Austrian Airlines

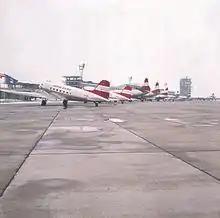
Historic Austrian Airlines aircraft including Douglas DC-3s at Vienna Airport, date unknown

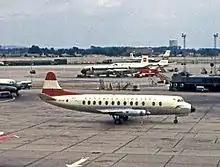
An Austrian Airlines Vickers Viscount 837 at London-Heathrow in 1962

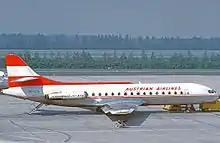
An Austrian Airlines Sud Caravelle in 1972.

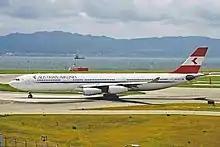
An Austrian Airbus A340-300 at Osaka-Kansai in 2001

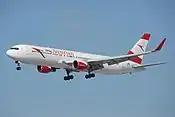
Austrian Boeing 767-300ER wearing the 2015 "my Austrian" livery

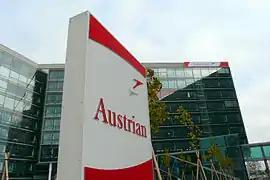
Austrian Airlines' headquarters in Office Park 2 at Vienna International Airport

On 3 May 1923, Walter Barda-Bardenau received approval from the Austrian government to establish an airline. He participated in the newly formed Austrian Airlines (German: Österreichische Luftverkehrs AG) with one percent, with the remaining shares going to the Austrian railway transportation company (50%) and the Junkers-Werke (49%).